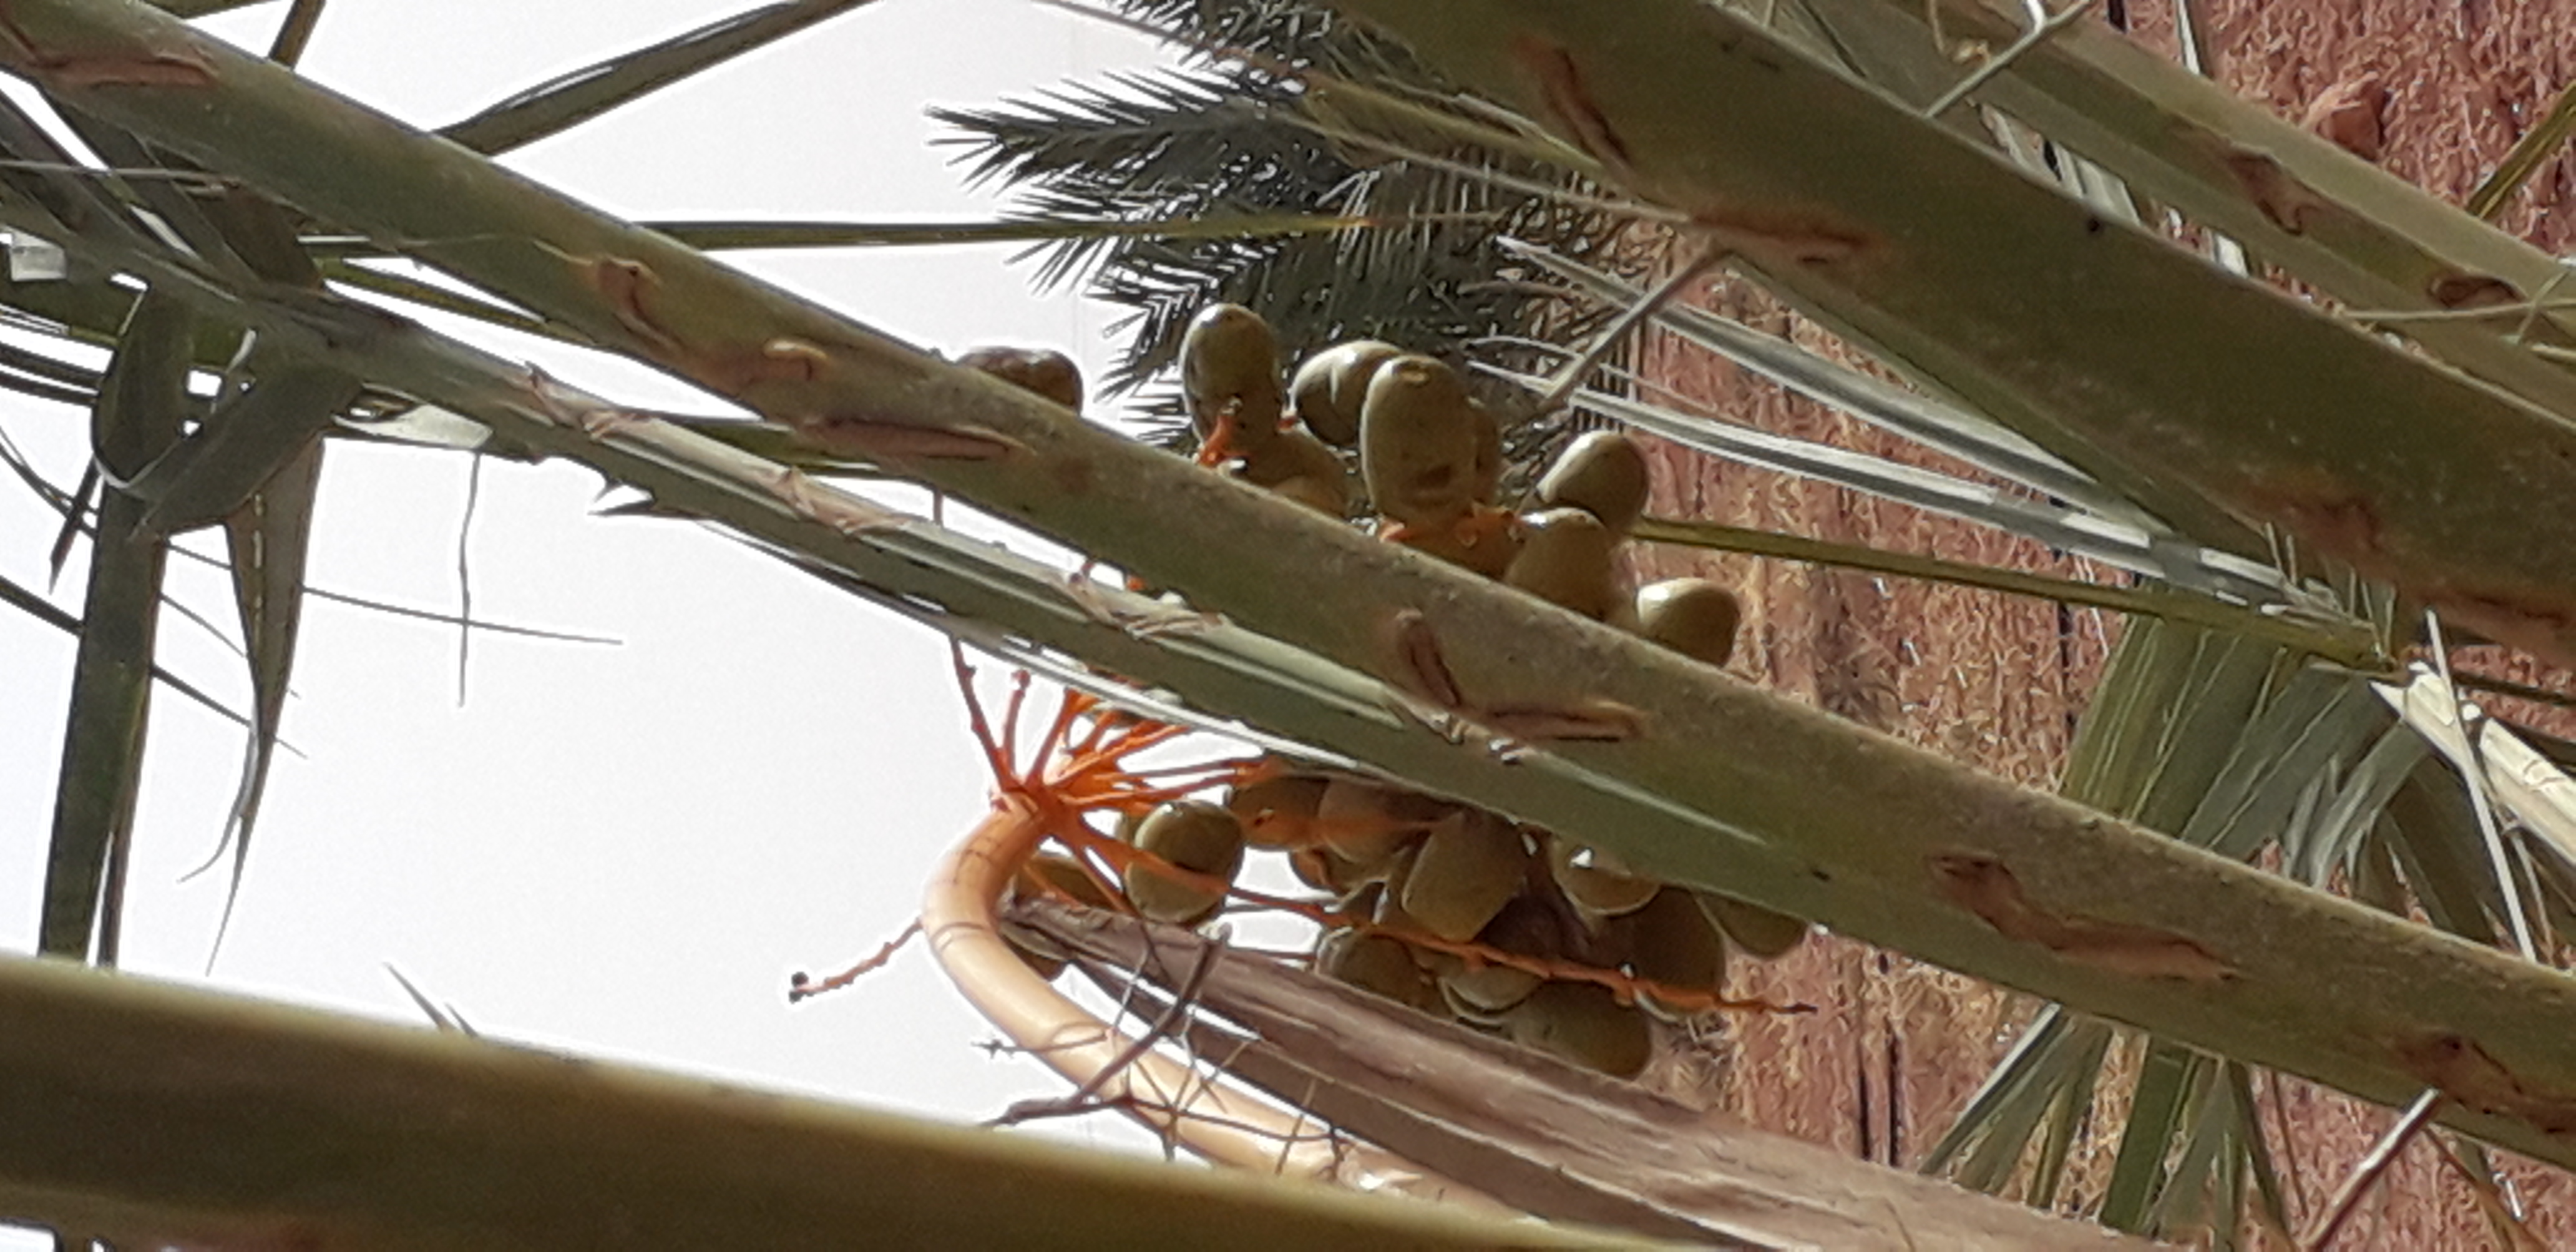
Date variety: Boufagous